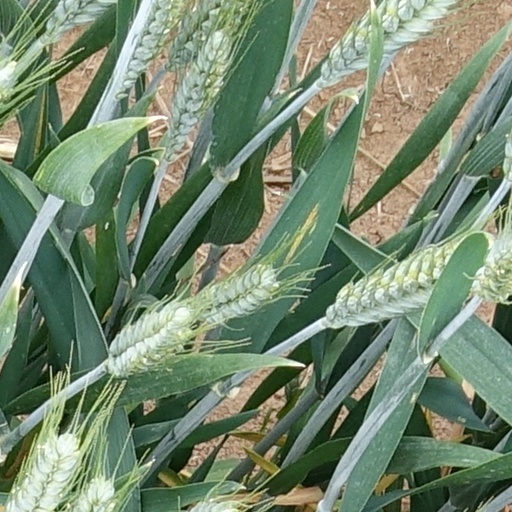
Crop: wheat